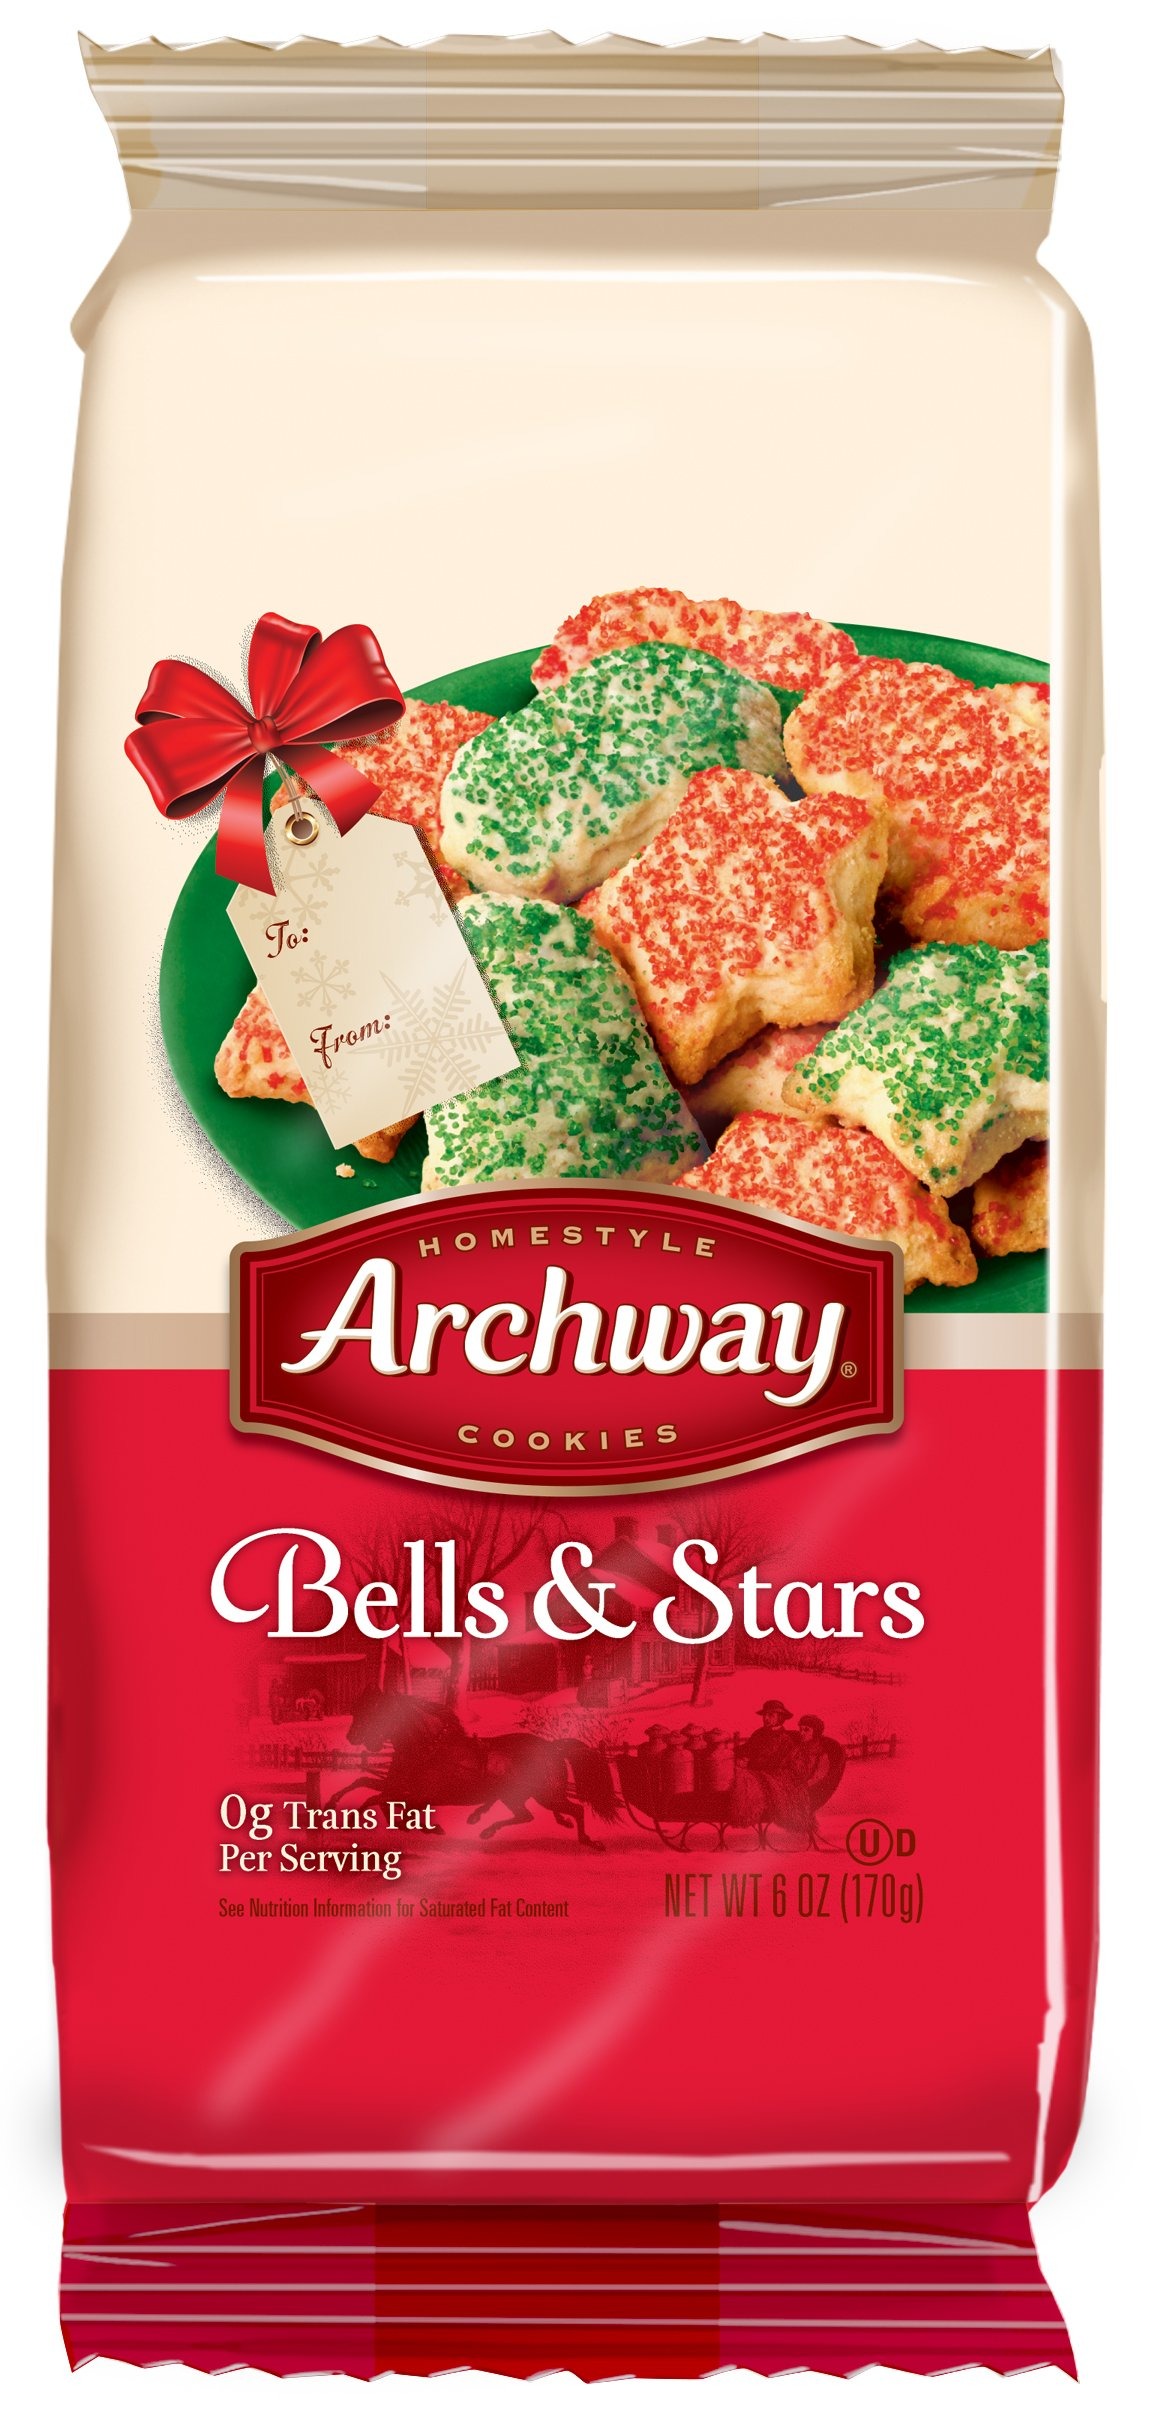
Item Name: Archway Bells and Stars Cookies, 6 Ounce
Bullet Point 1: 0G trans fat per serving
Bullet Point 2: Kosher dairy
Value: 6.0
Unit: Ounce

Price: 6.01